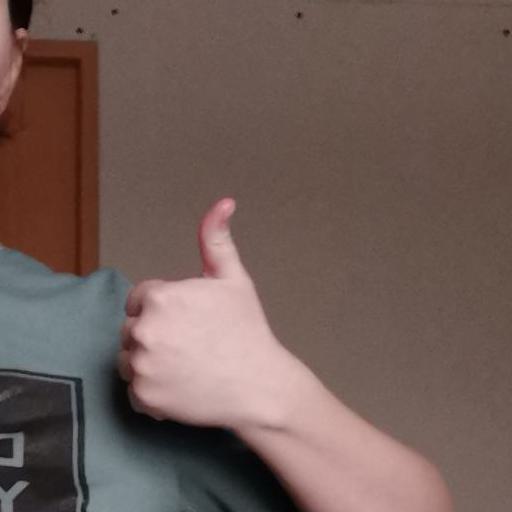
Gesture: like